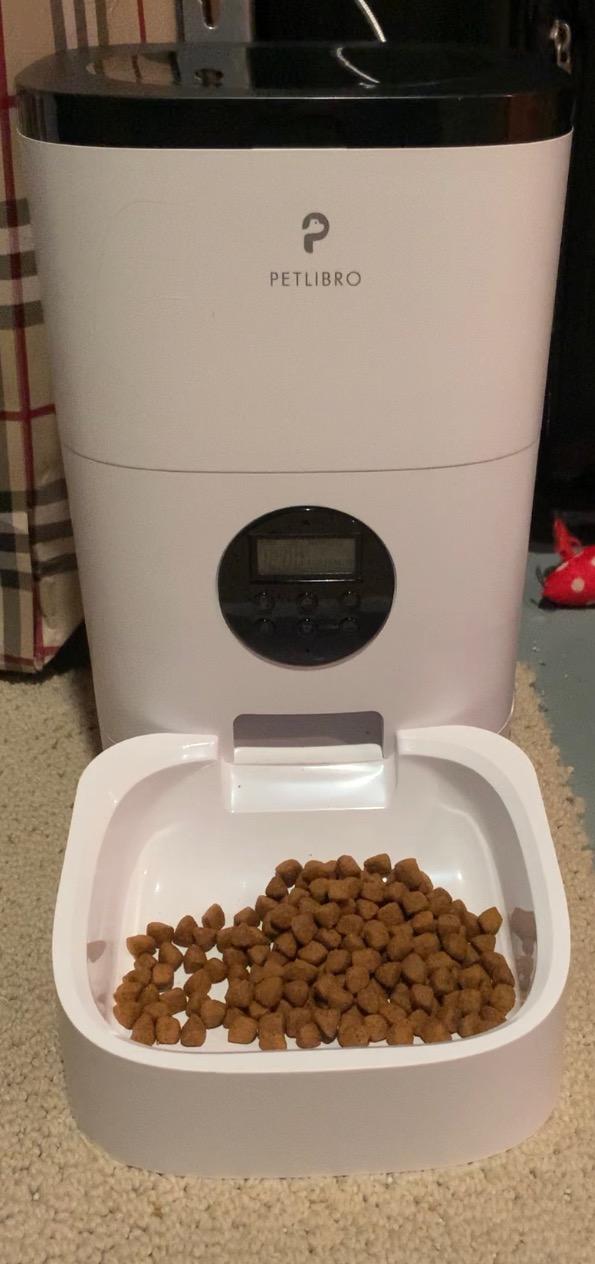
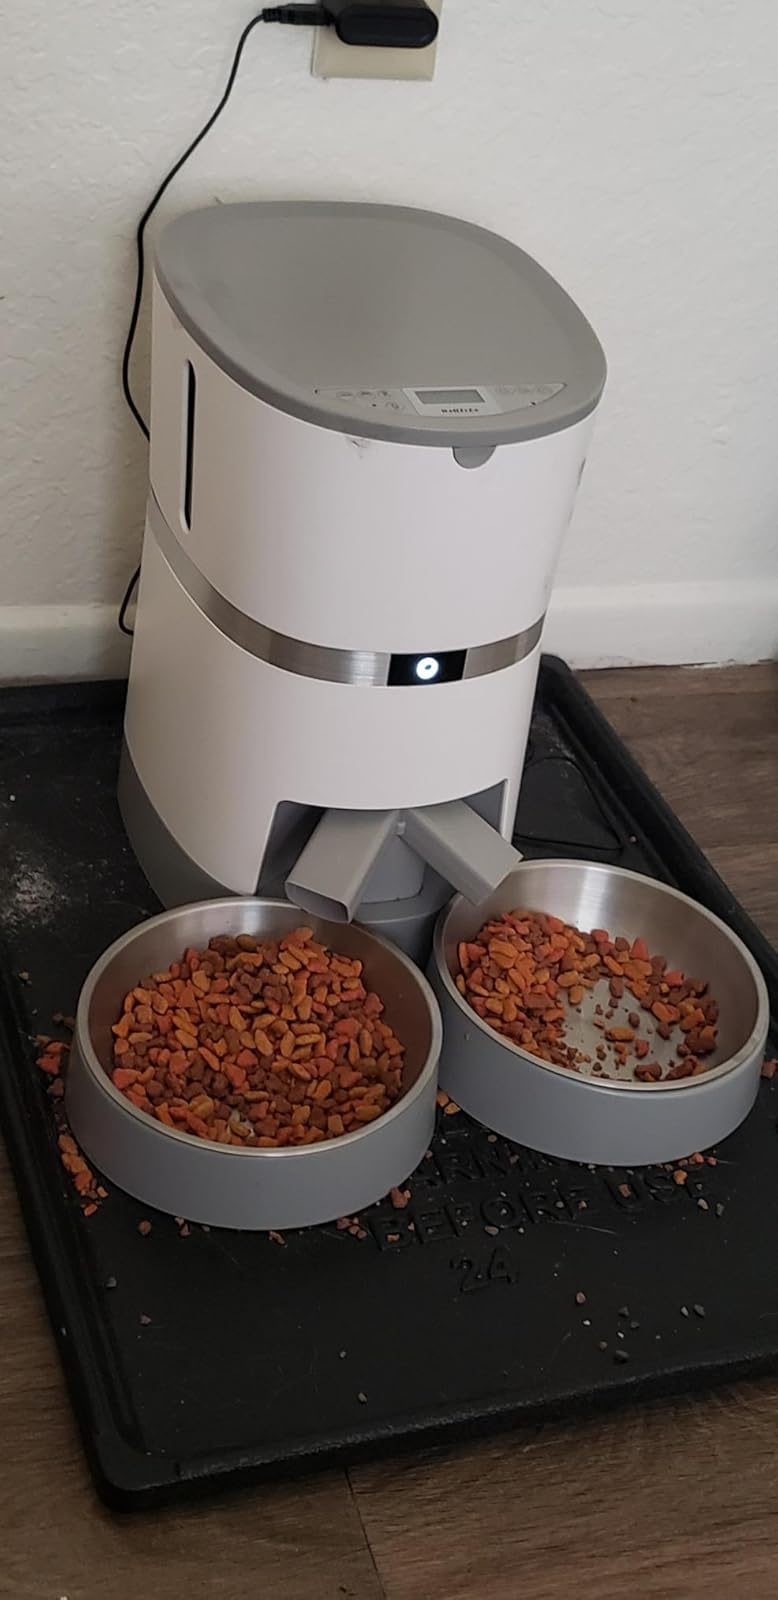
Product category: items_feeder
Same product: no